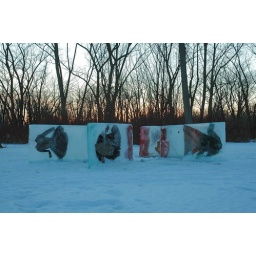
5 dresses in a circle. i hope to light these at night, reflectingthe lighthouse across the road